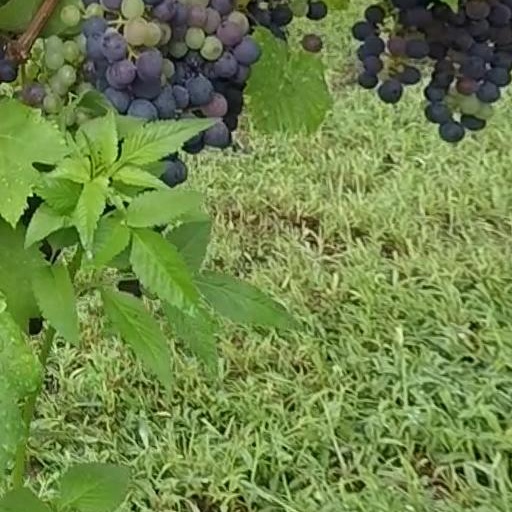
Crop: grape